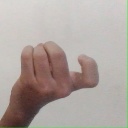
अक्षर: ज